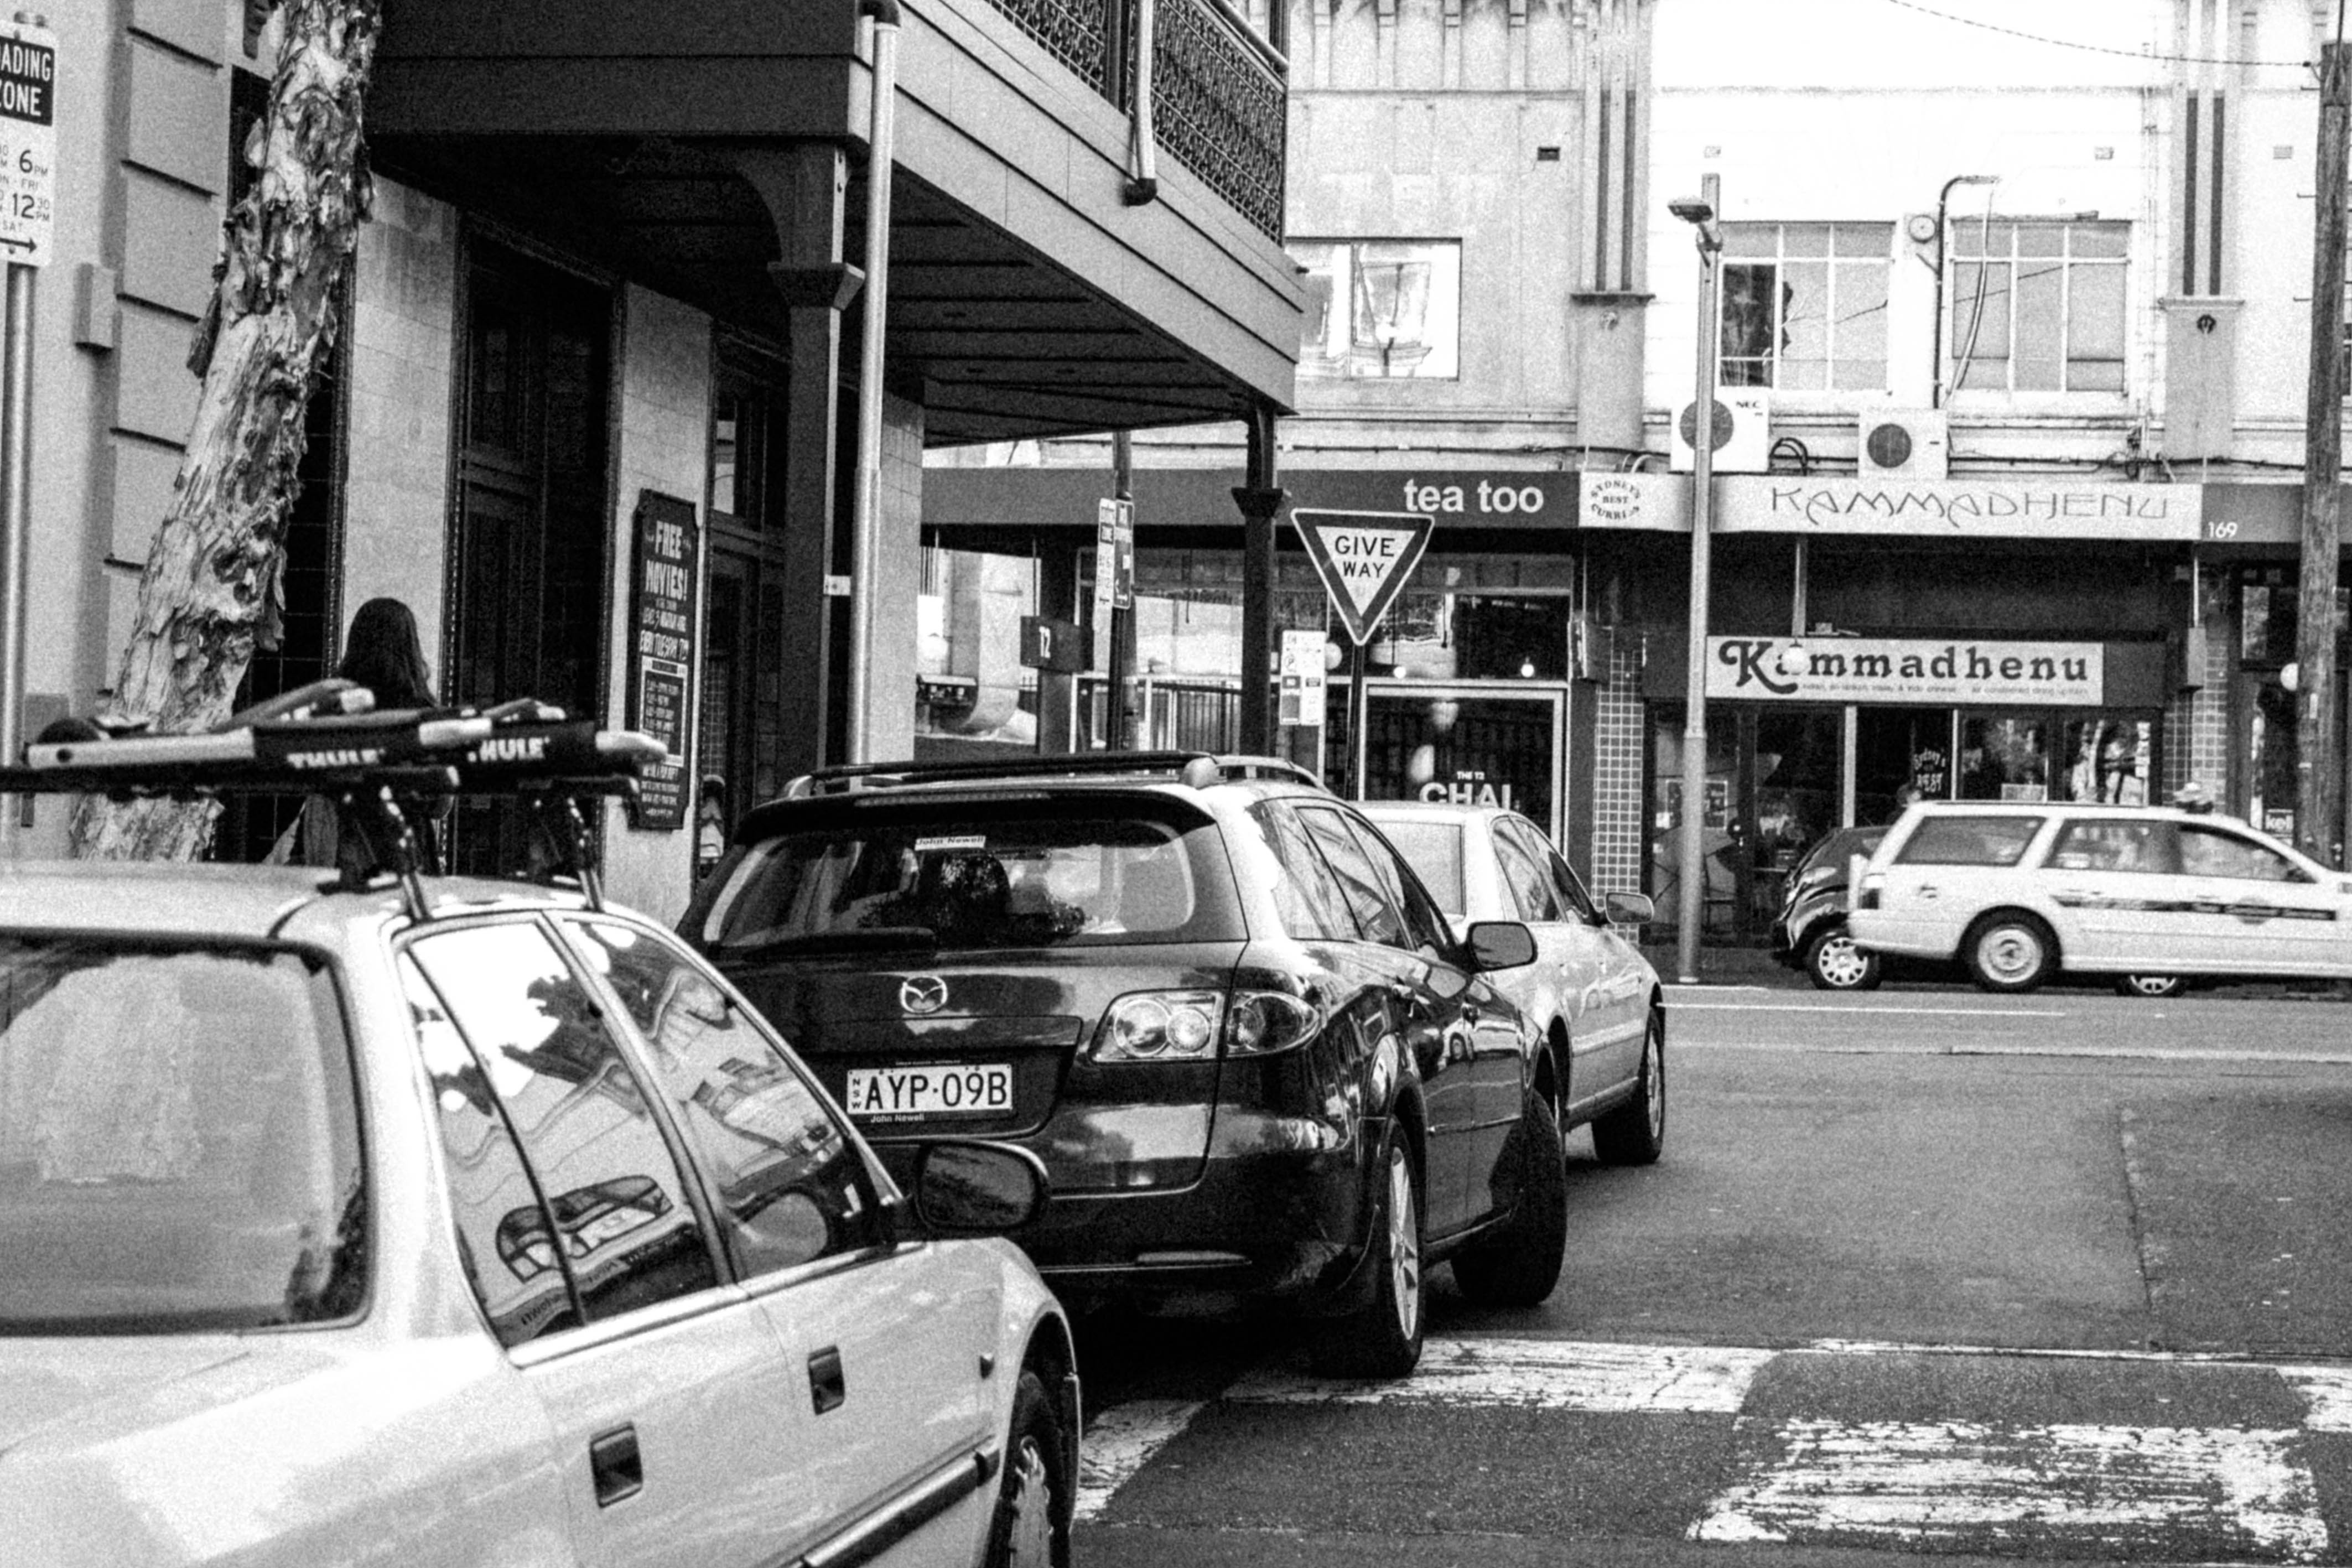
pedestrian, black and white, road, street, vehicle, monochrome, lane, infrastructure, neighbourhood, urban area, monochrome photography, mode of transport